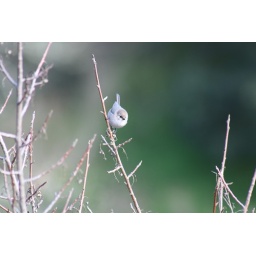
A little bird in the mountain